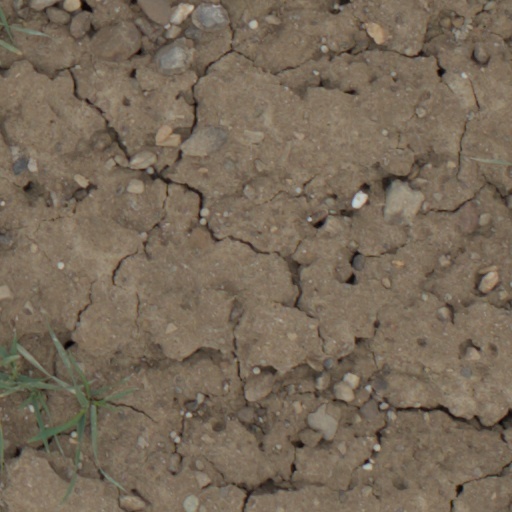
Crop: wheat